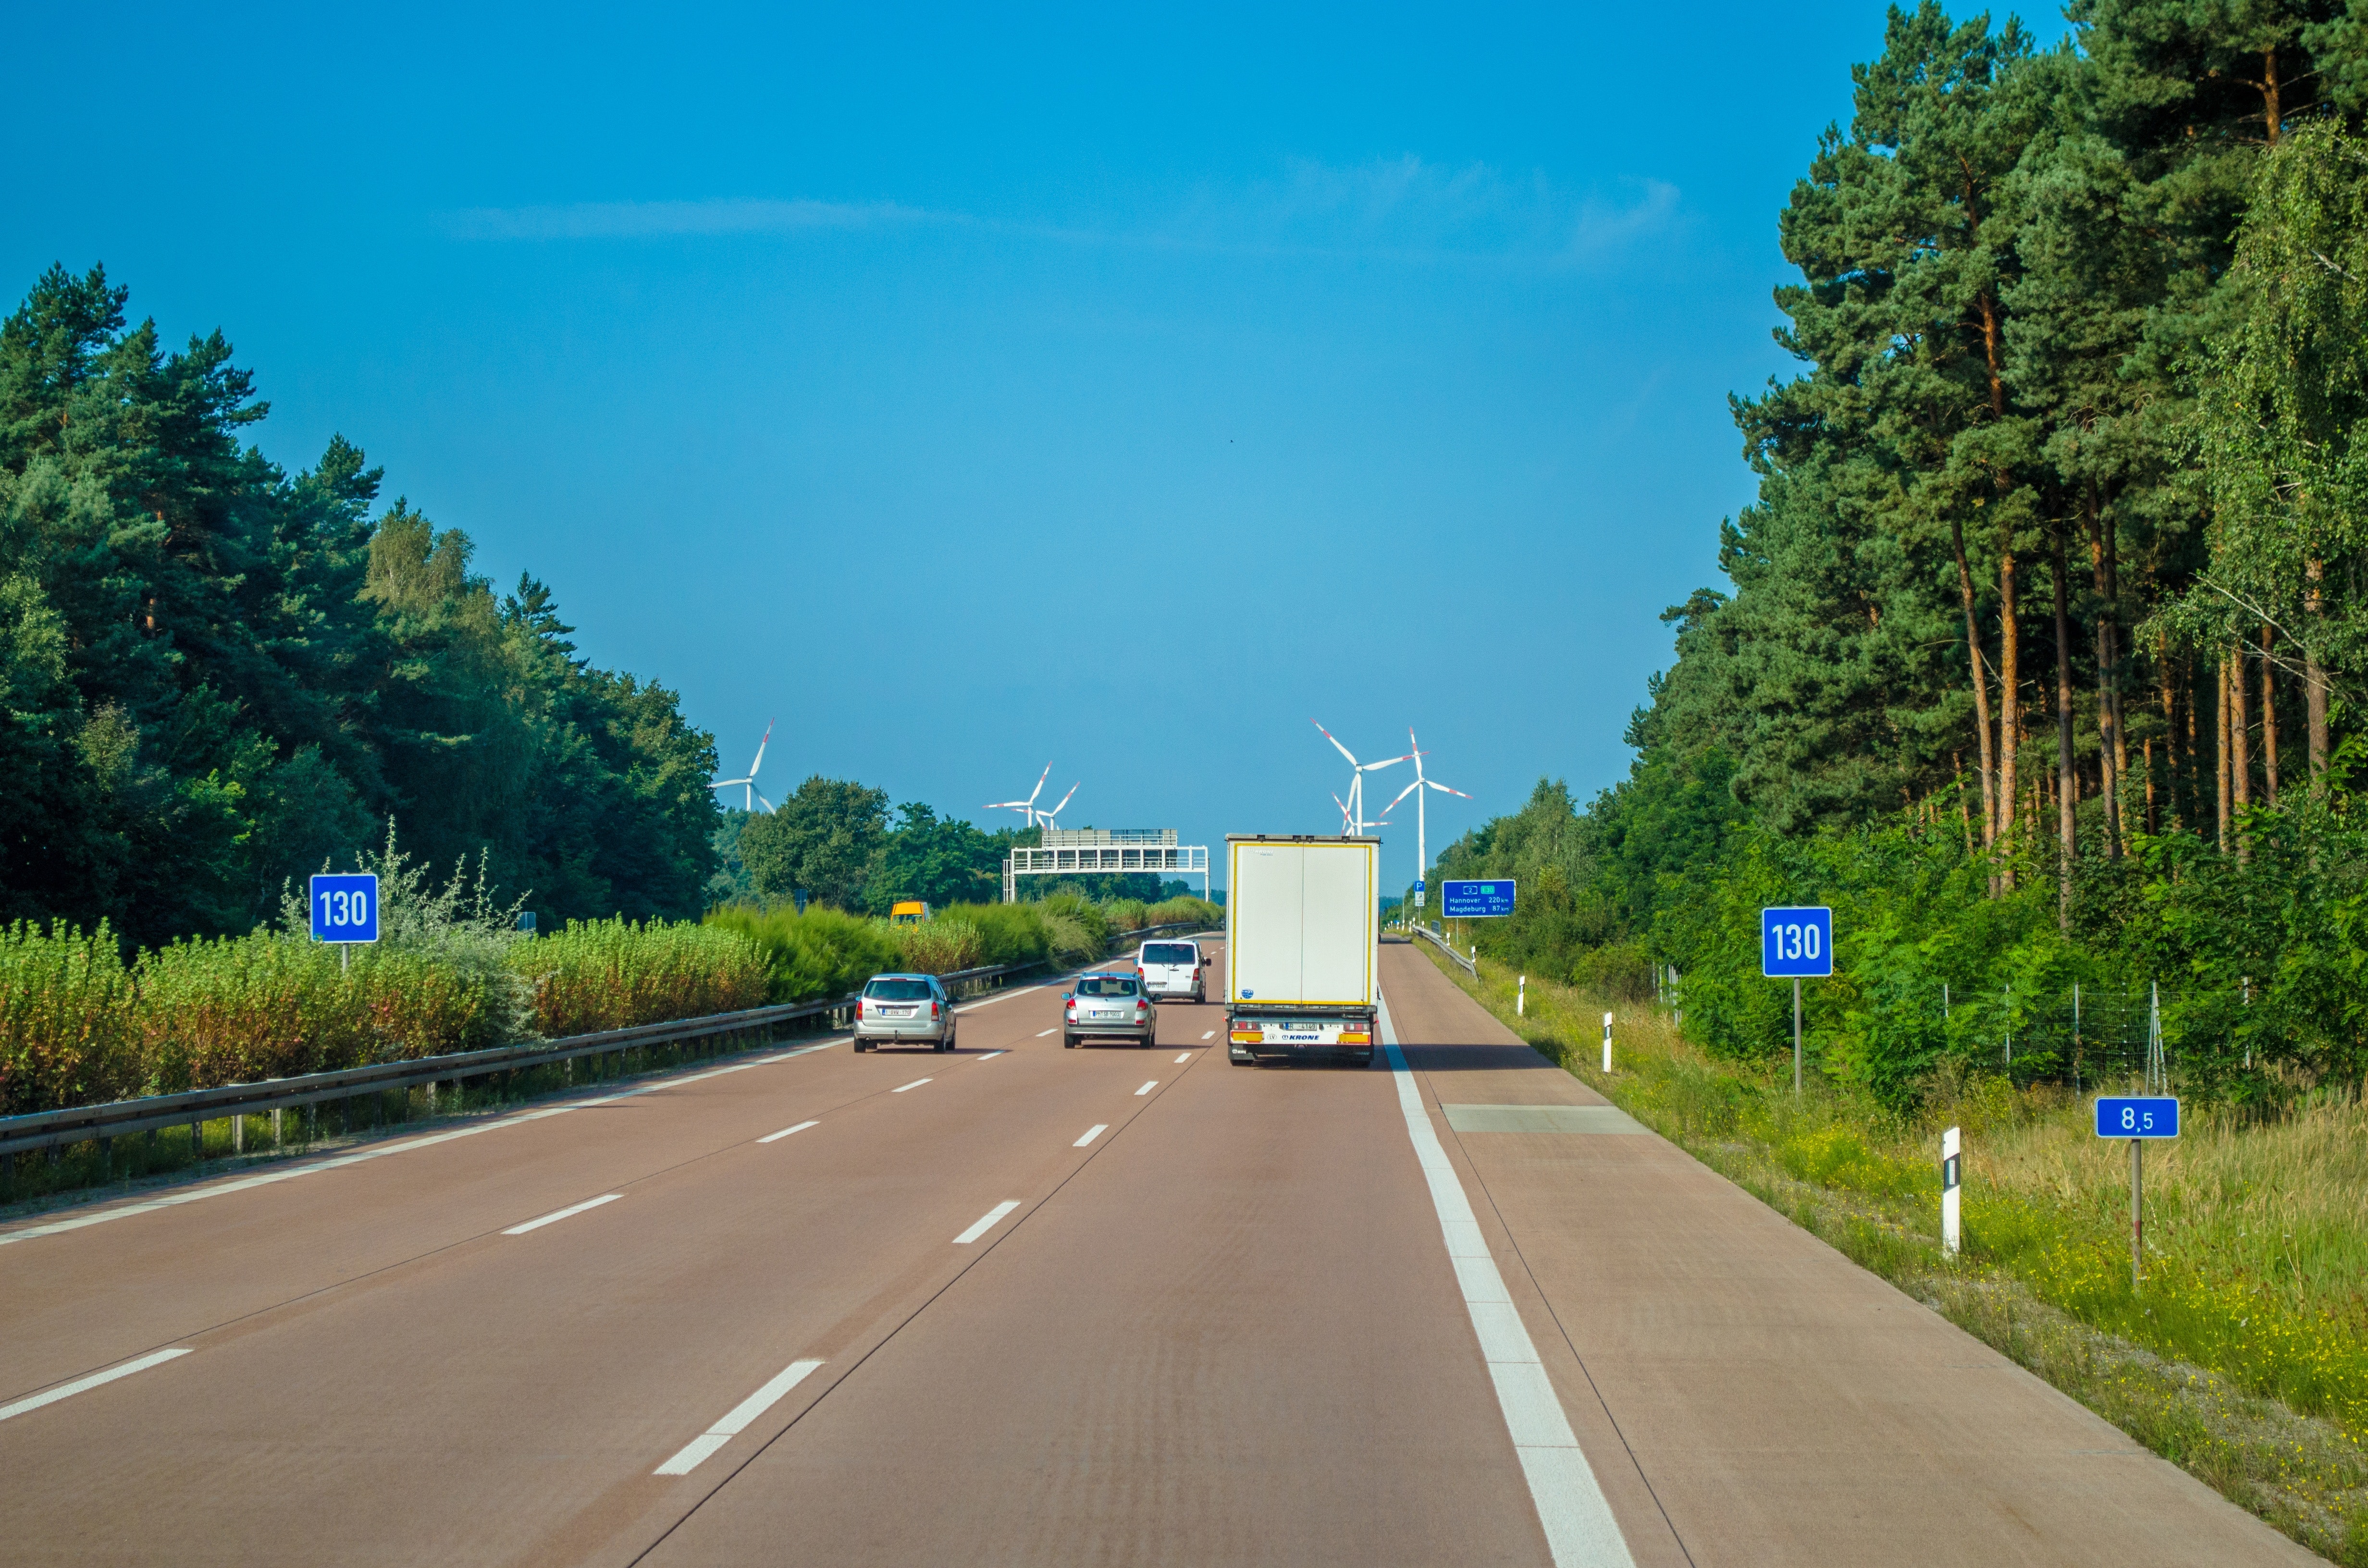
road, highway, freeway, lane, thoroughfare, asphalt, infrastructure, natural landscape, road surface, mode of transport, transport, road trip, shoulder, sky, nonbuilding structure, tree, street